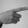
ASL letter: G